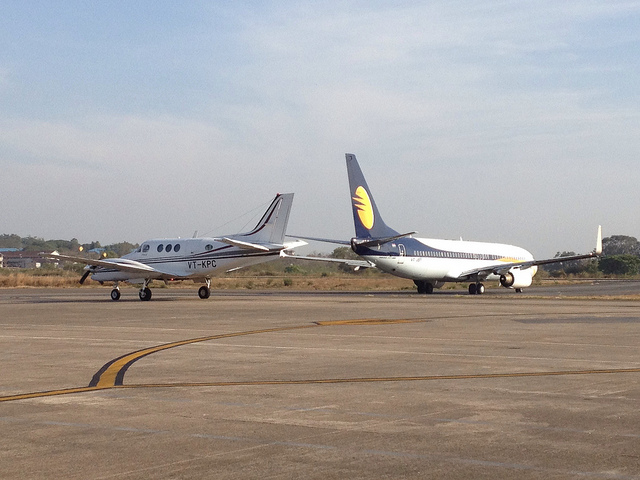
user: Given an image and a question. Answer the question in a short answer. Question: Who invented the object in this photo? Short Answer:
assistant: wright brother